Describe the emotion expressed in this image:  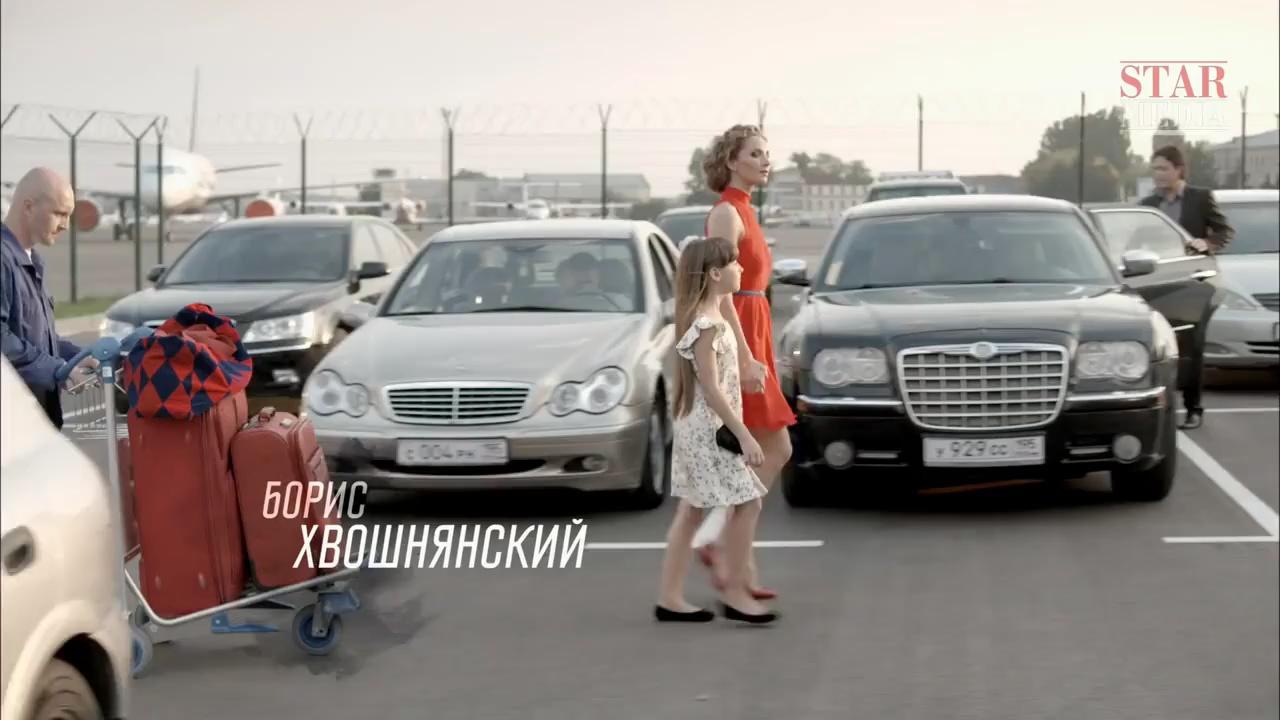
This person displays Fear, valence and arousal with high intensity.